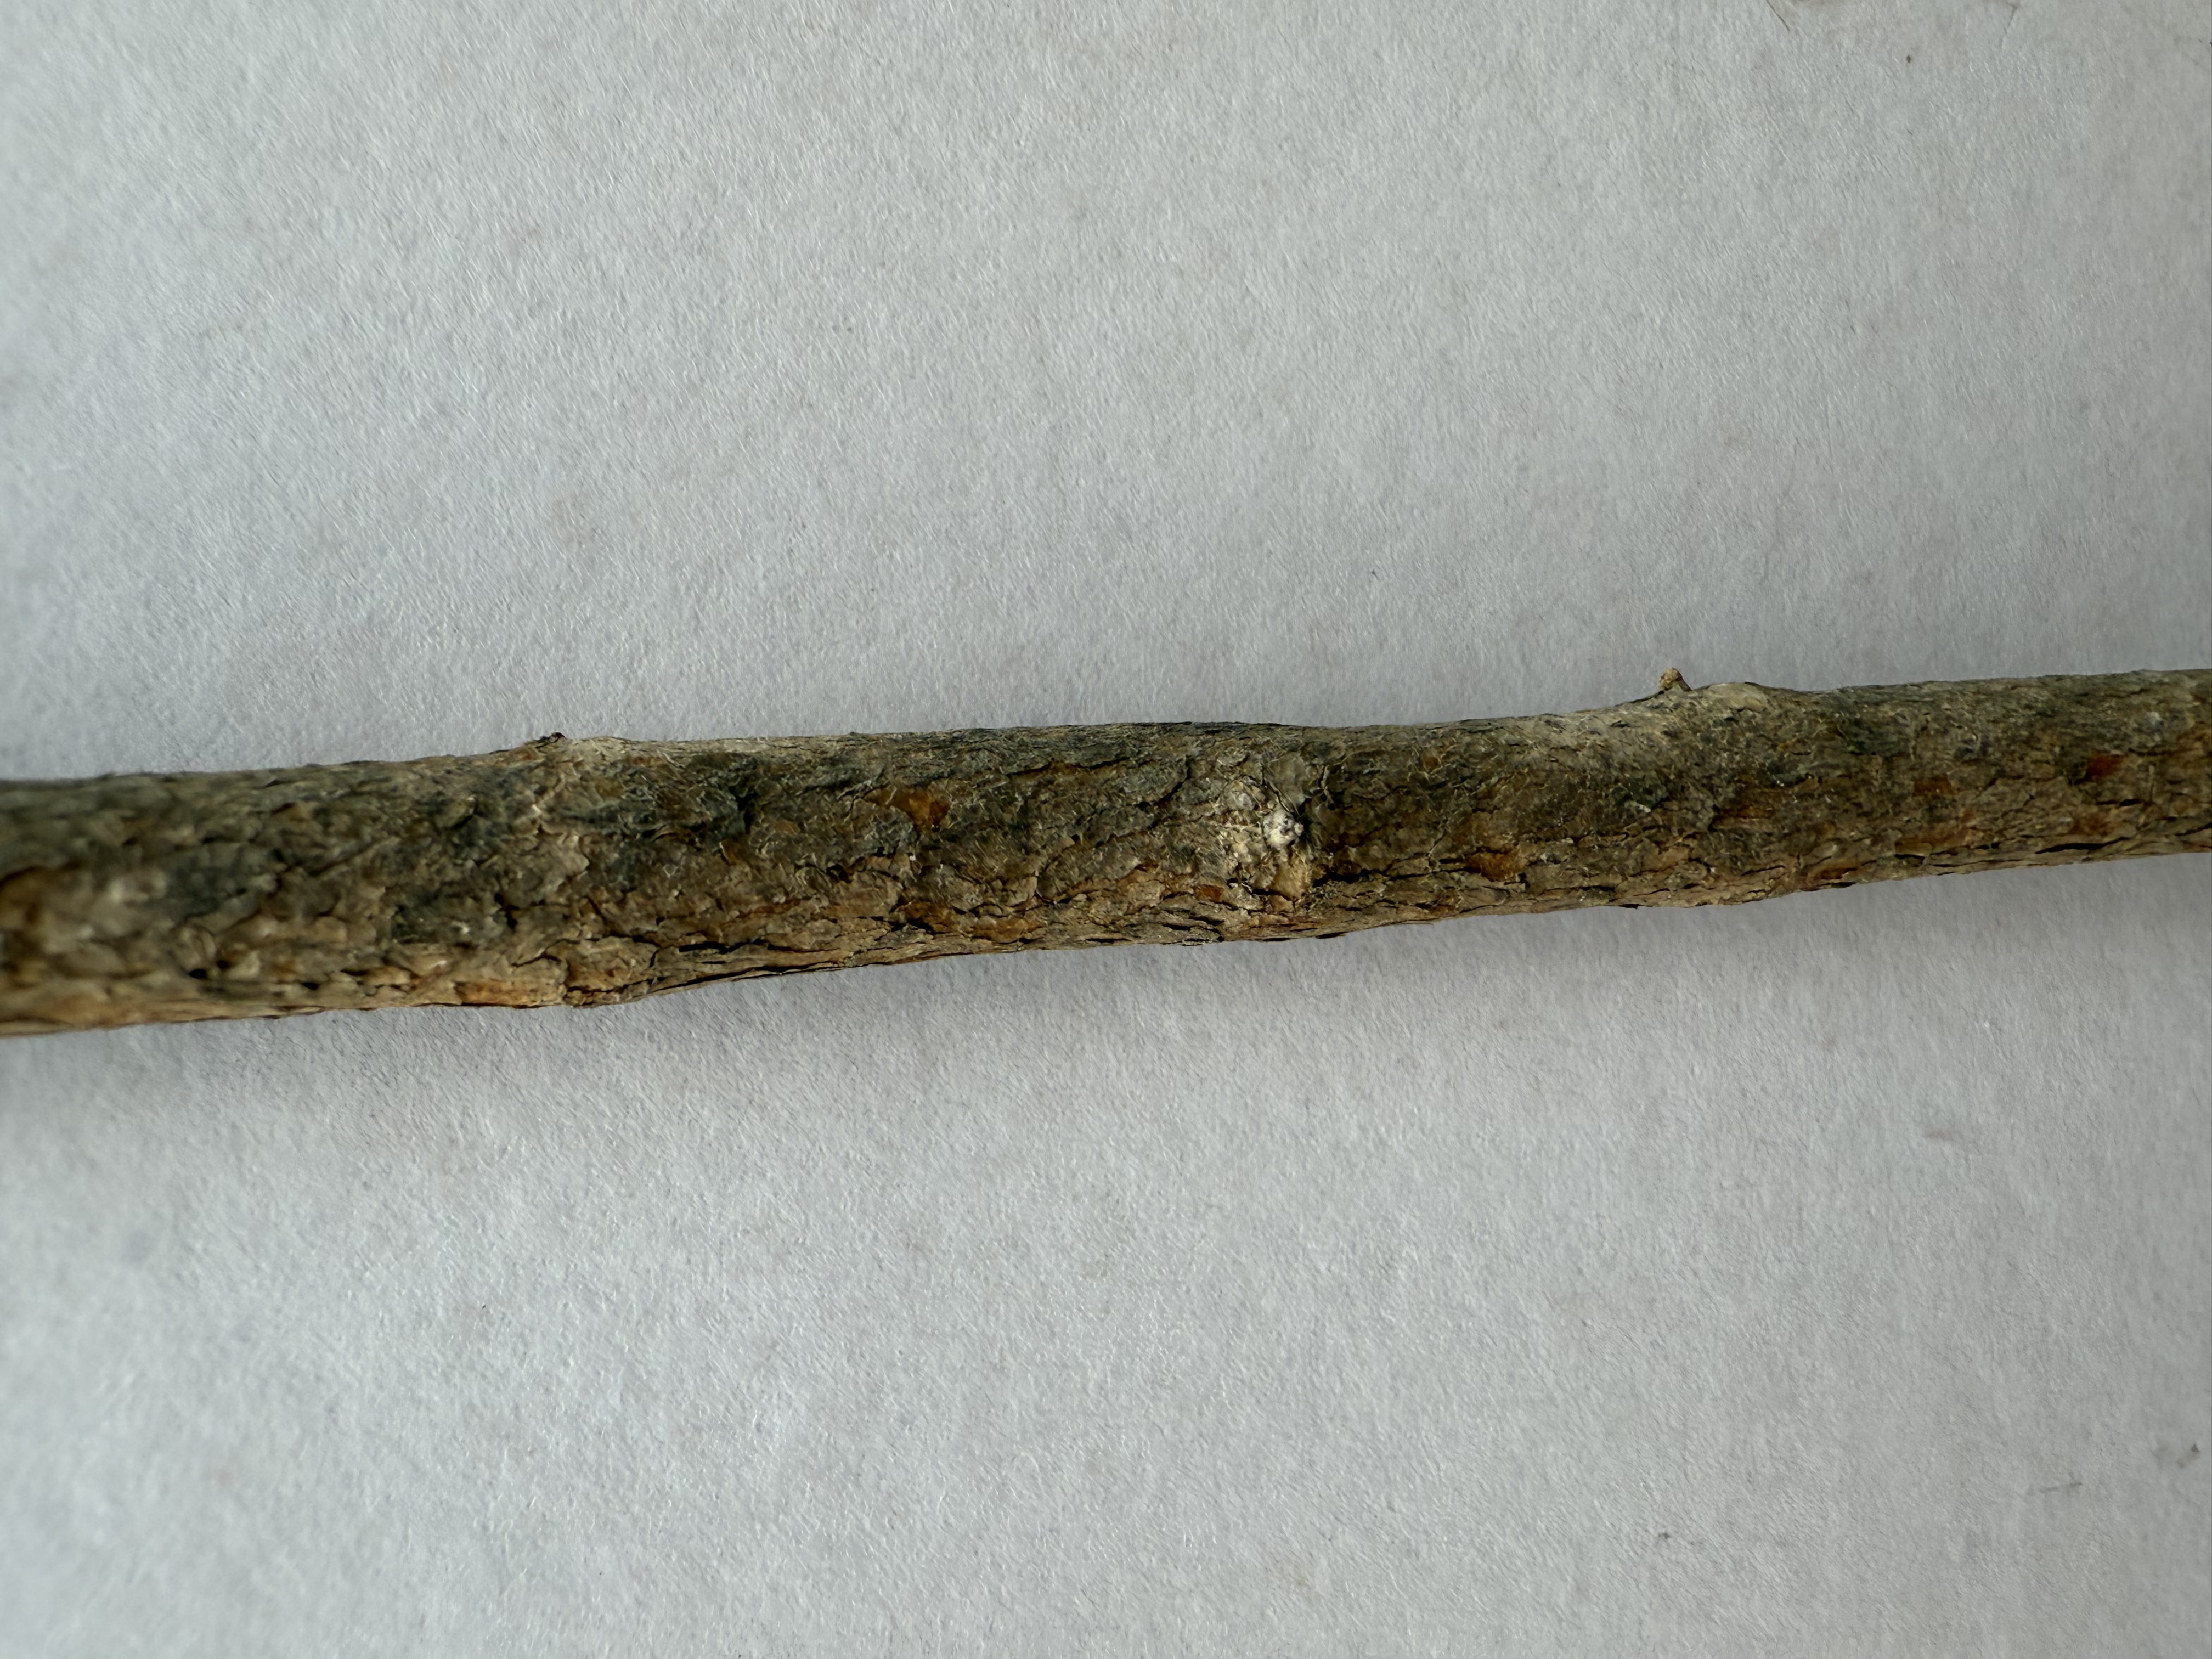
Variety: Feijoa